RIMPAC

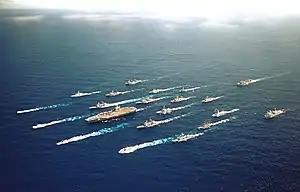
The USS "Abraham Lincoln" carrier battle group along with ships from Australia, Canada, Chile, Japan, and South Korea during RIMPAC 2000.

The first RIMPAC, held in 1971, involved forces from Australia, Canada, New Zealand, the United Kingdom (UK), and the United States (US). Australia, Canada, and the US have participated in every RIMPAC since then. Other regular participants are Chile, Colombia, France, India, Indonesia, Japan, Malaysia, the Netherlands, Peru, Singapore, South Korea, and Thailand. The Royal New Zealand Navy was frequently involved until the 1985 ANZUS nuclear ships dispute and was subsequently absent, until returning to take part in more recent RIMPACs since 2012.